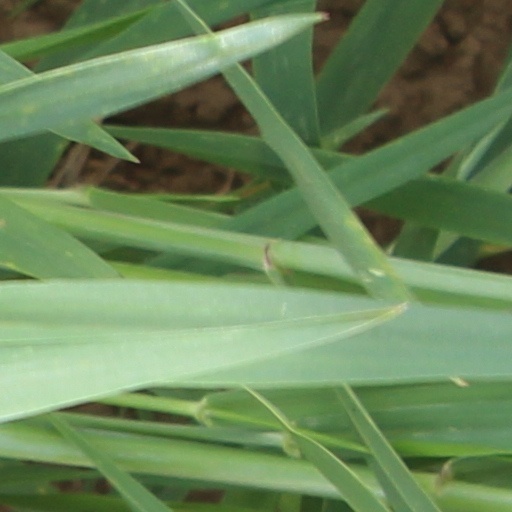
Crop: wheat